Joshua Loring

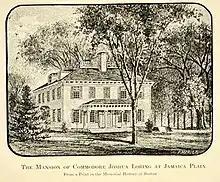
Later known as the Loring-Greenough House, the home Loring abandoned to join the Loyalist cause

Loring settled in Jamaica Plain and lived at Loring-Greenough House for over a decade. He was appointed as a member of the governor's council by Governor Thomas Gage, a position which made him so unpopular that he was attacked by mobs. A popular story recounts that, asked by an old friend what he would do when faced by a choice between remaining loyal and supporting the popular spirit of revolt, Loring replied "I have always eaten the King's bread, and always intend to."